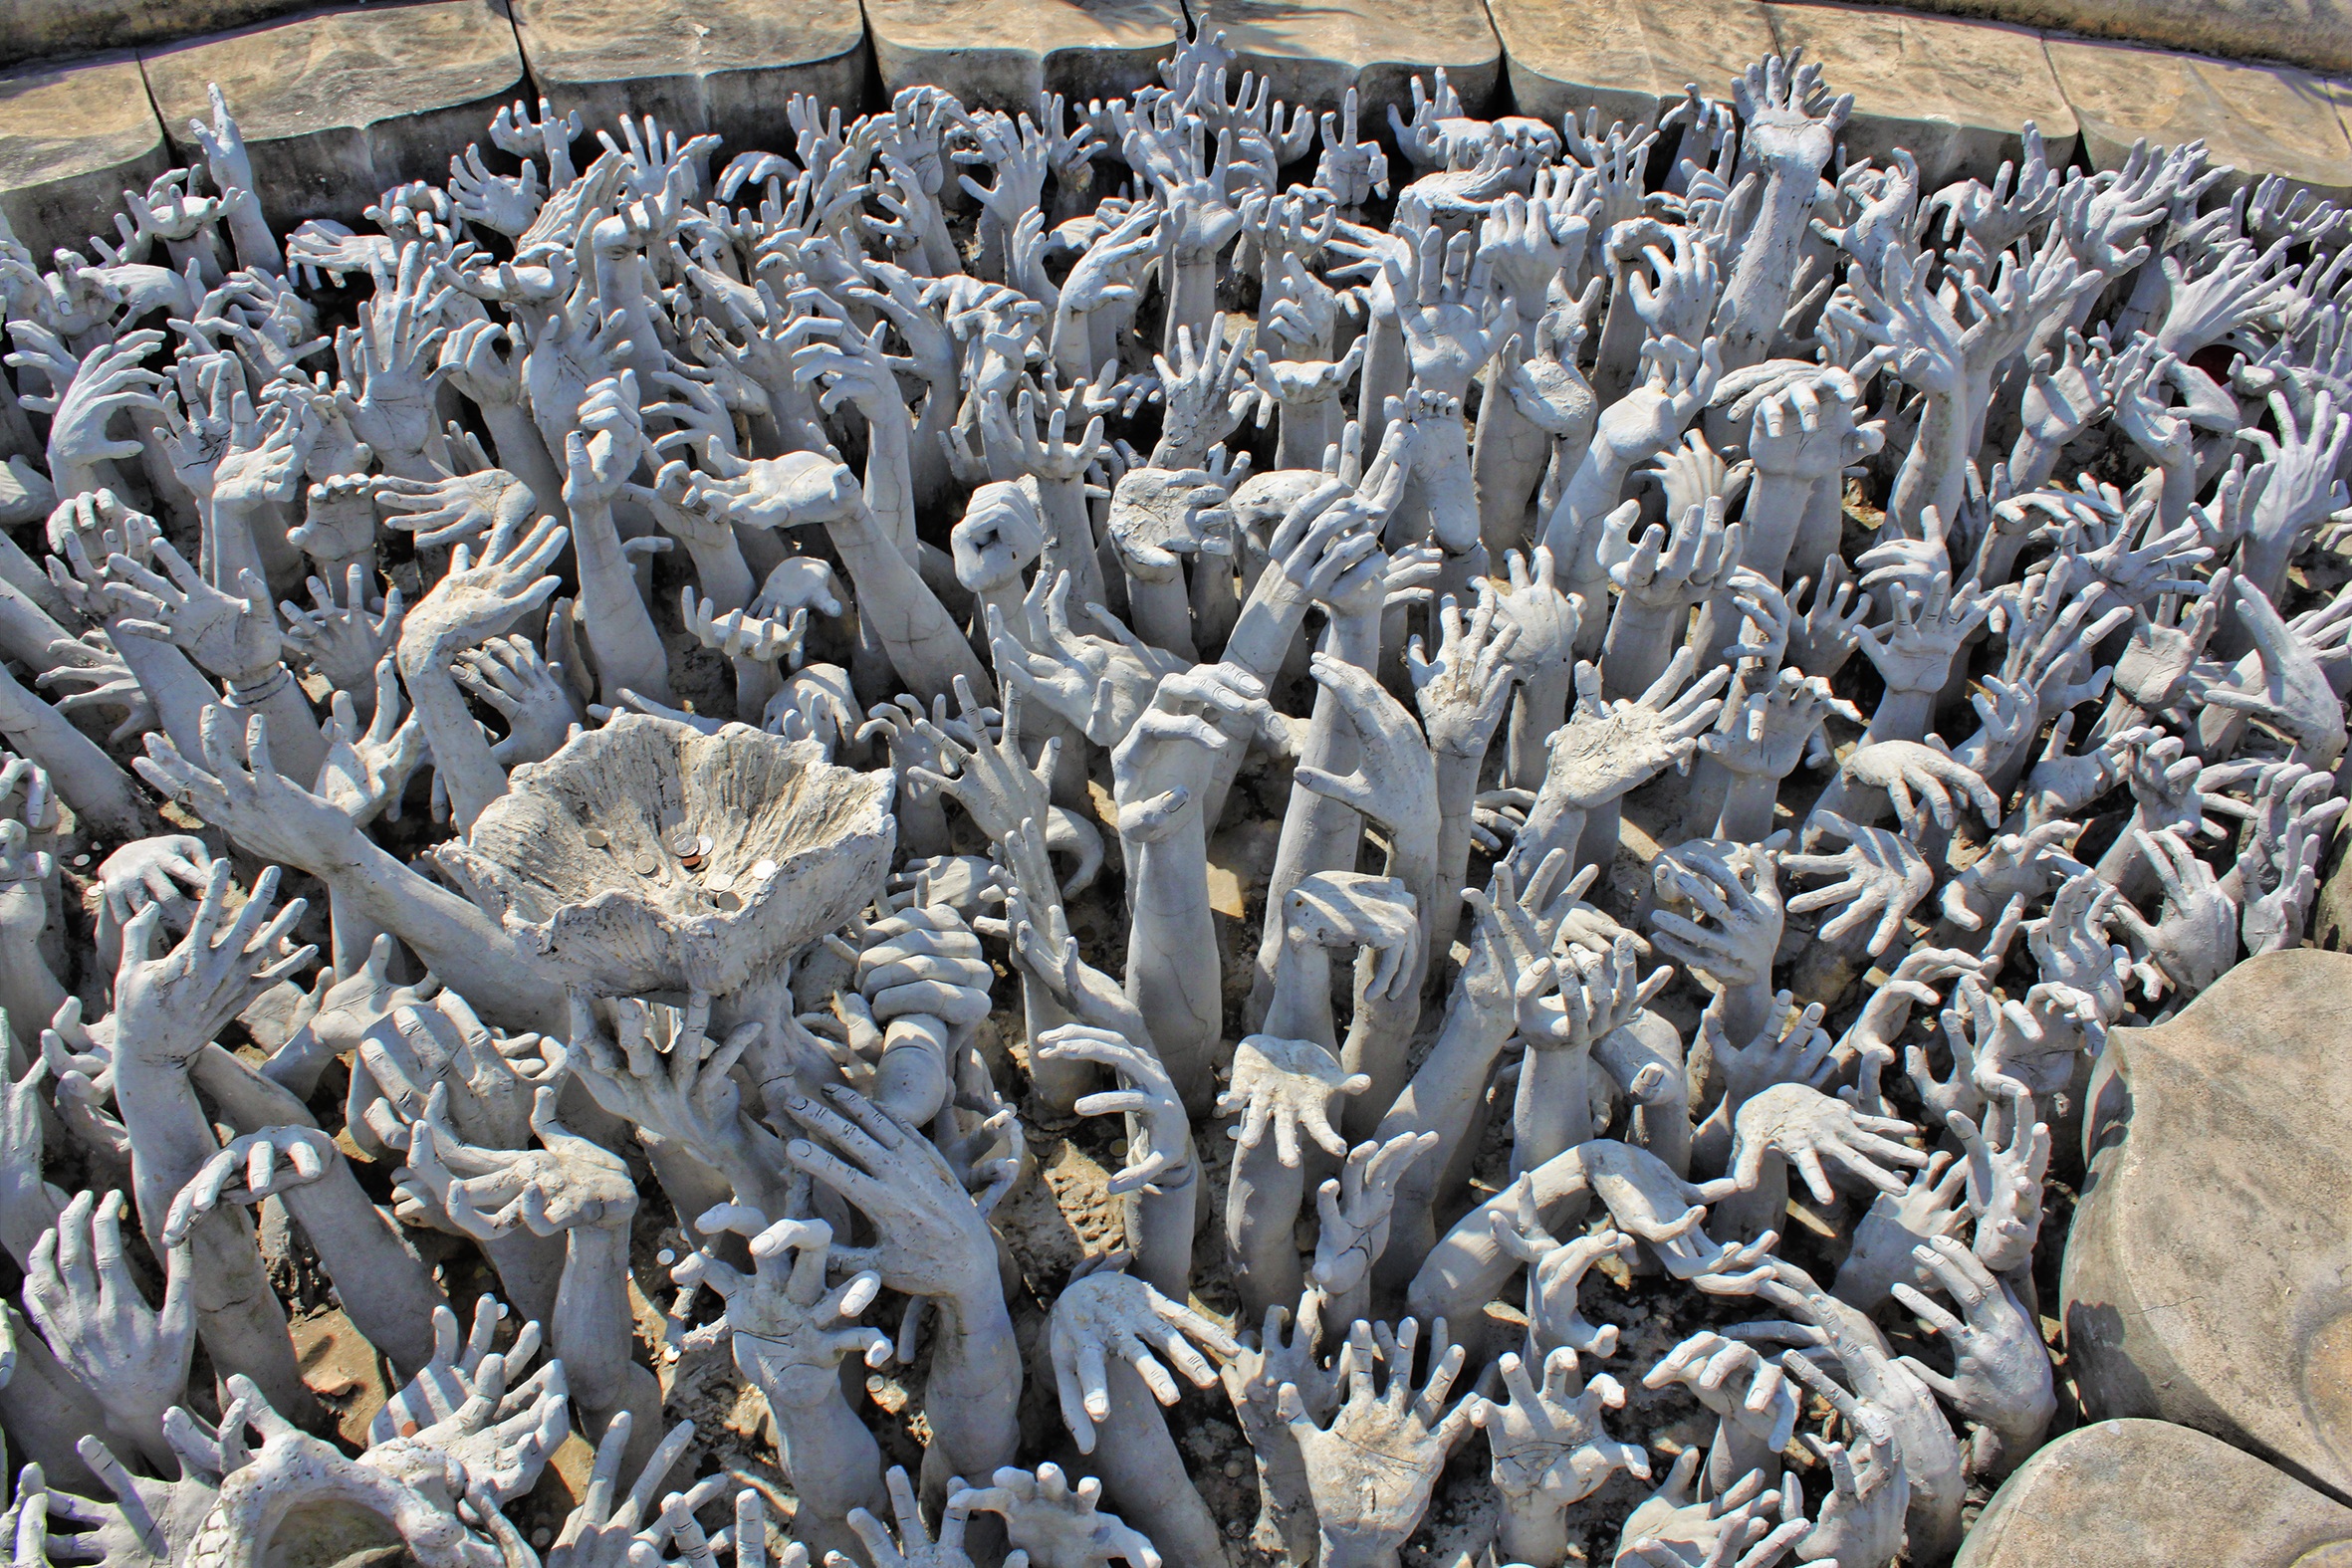
bird, help, art, fear, hands, refugees